Treaty of Gerstungen

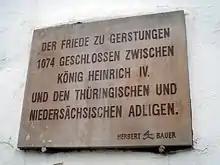
Memorial tablet in Gerstungen

The Treaty of Gerstungen was concluded on 2 February 1074 in Gerstungen Castle on the River Werra in what is now Germany. It required King Henry IV to restore Duke Otto of Northeim to the Duchy of Bavaria. In 1073 the latter had successfully headed the rebellion of the Saxons. King Henry had to escape from the siege of the Harzburg castle and, under the requirements of the treaty, to accede to the slighting of his castles in the Harz mountains, including for example, the Sachsenburg at Bad Sachsa and only built in 1070.